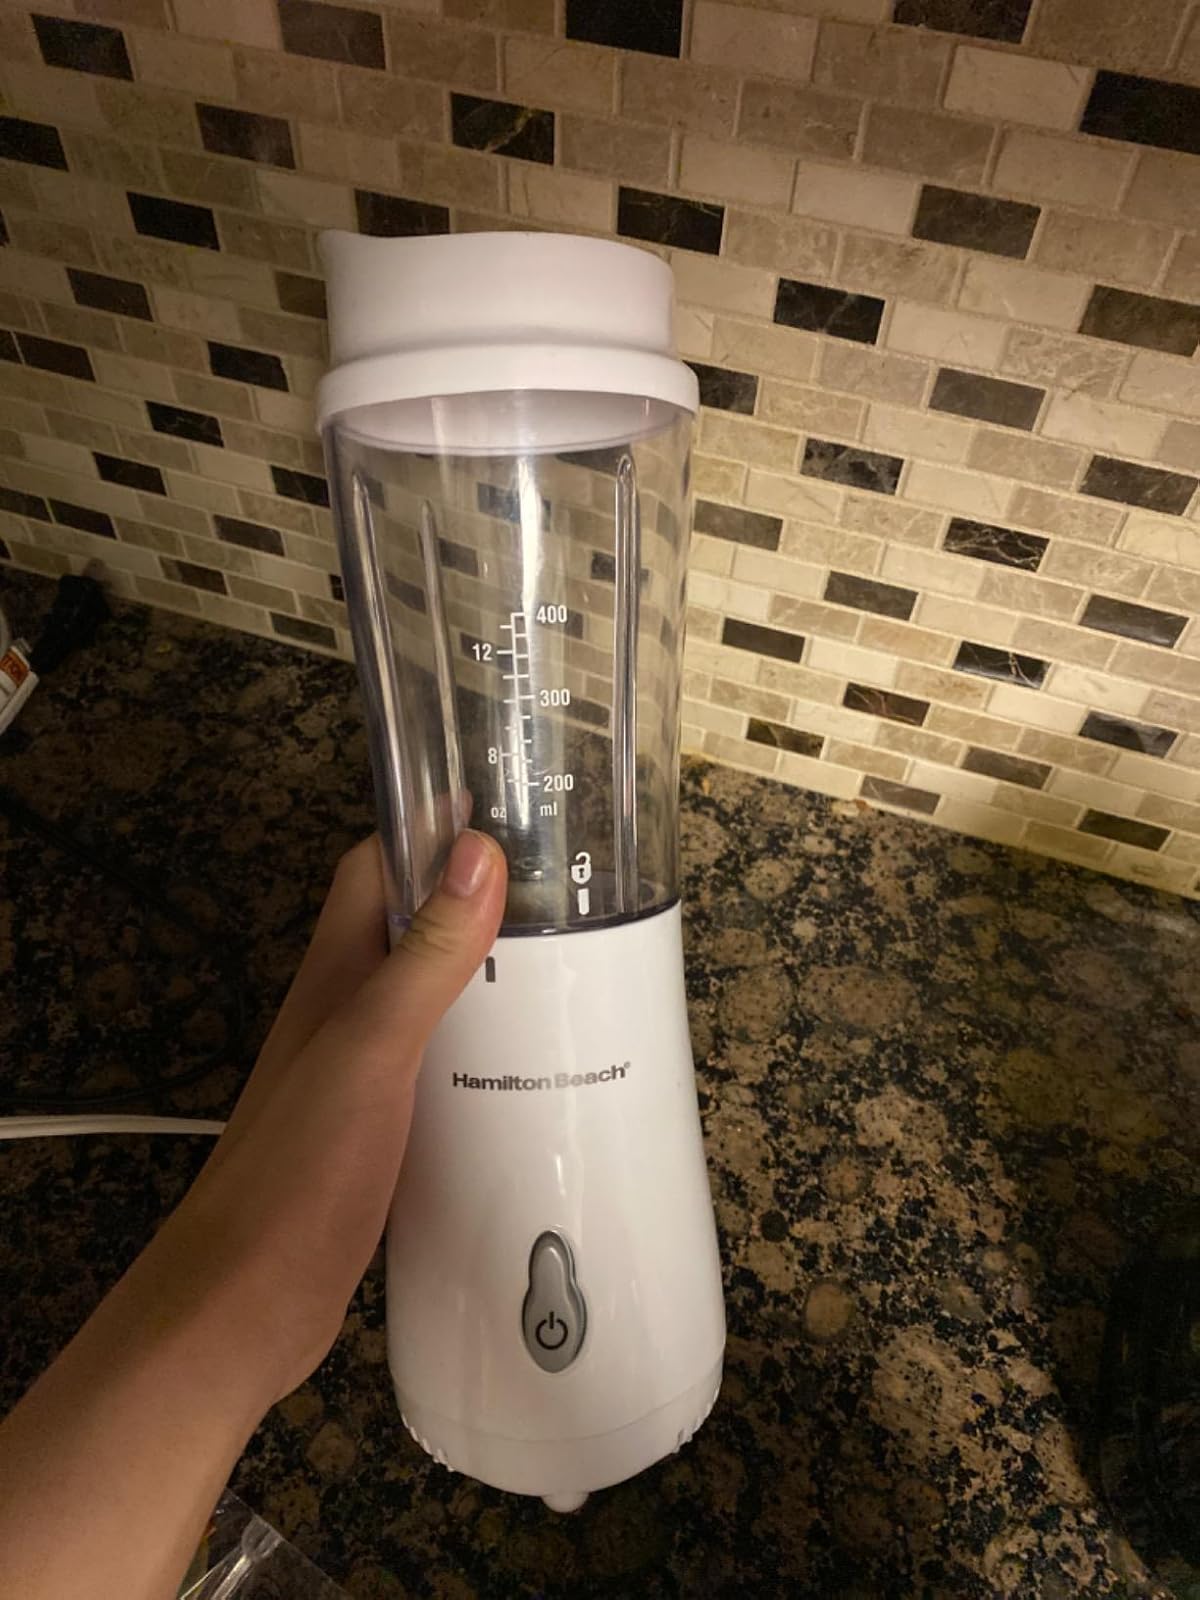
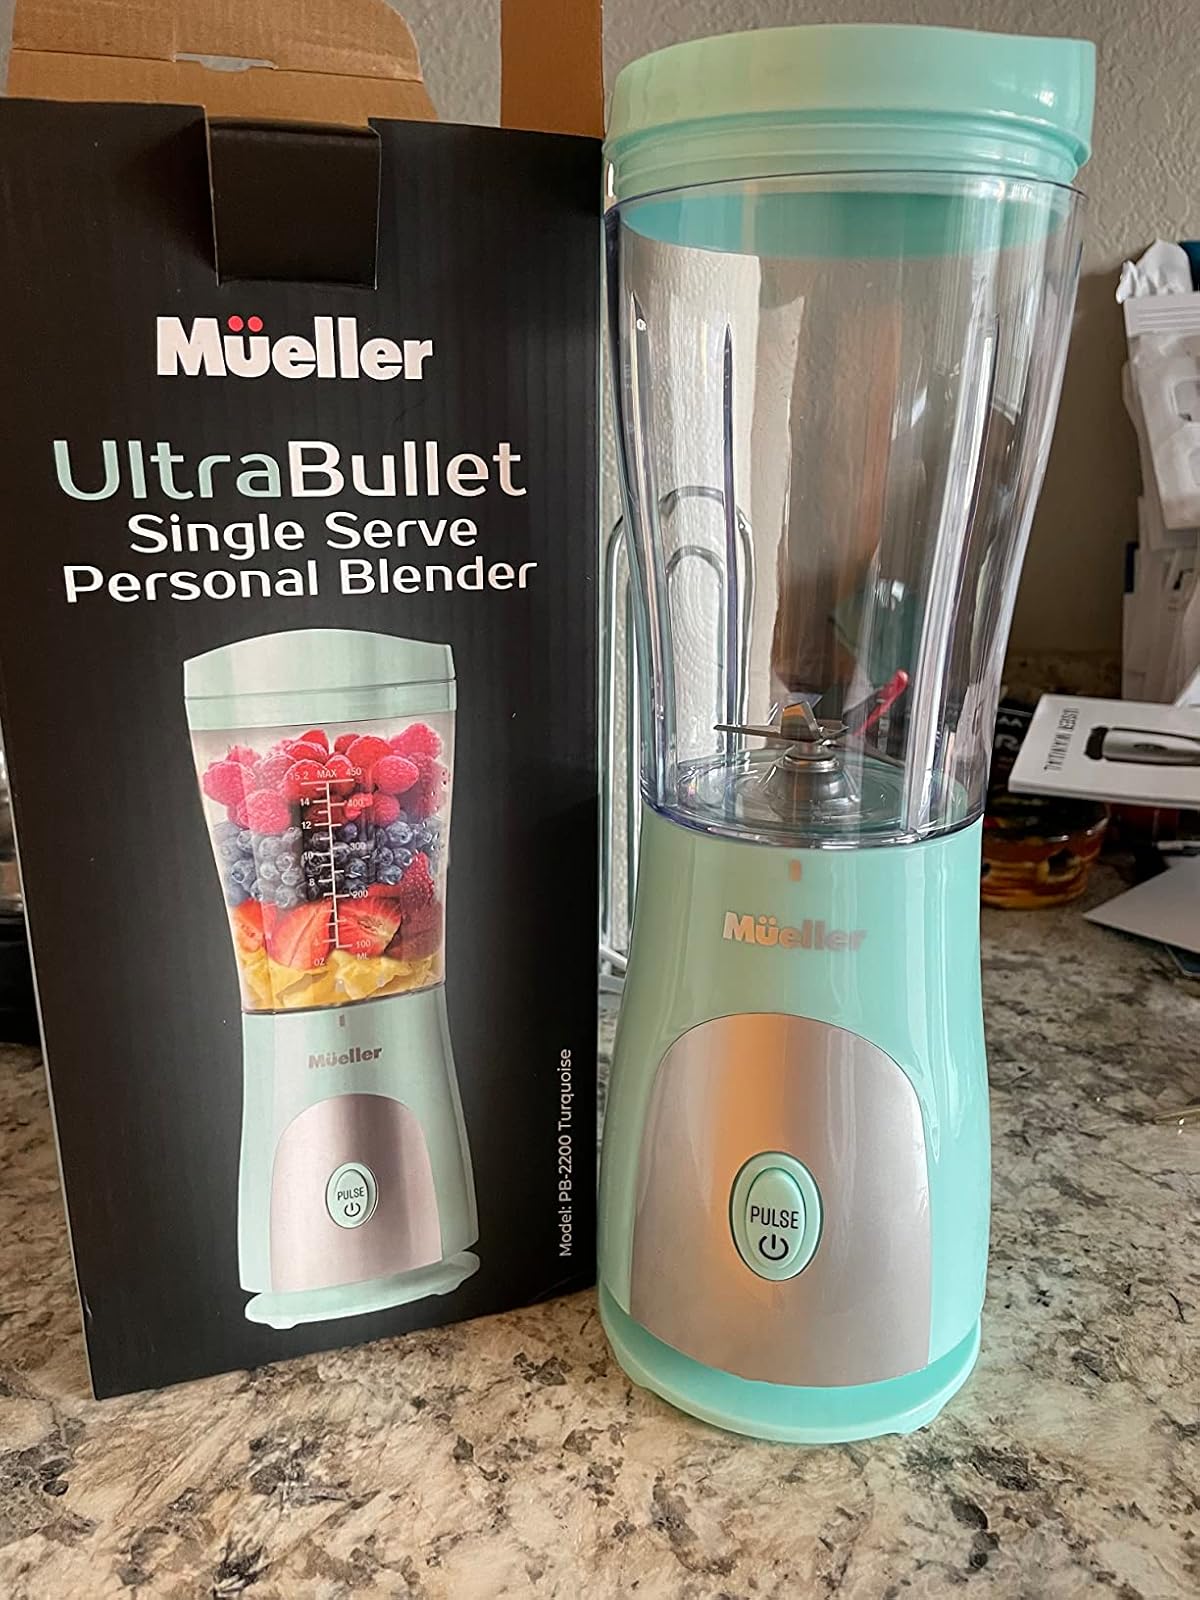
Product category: items_blender
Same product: no